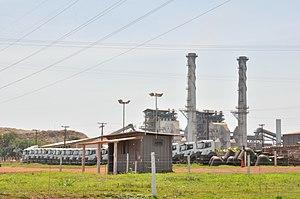
L'agriculture au Brésil ne représente qu'environ 5 % du PIB du pays, mais l'industrie agroalimentaire représente 1/4 du PNB et 40 % des exportations.